Kodam III/Siliwangi

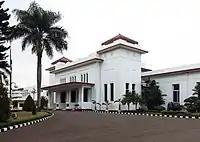
Headquarter kodam III Siliwangi, formerly Het Paleis van de Legercommandant (Palace of the Commander of War), by Indies architect Wolff Schoemaker, designed in New Indies Style

4 Military Subarea Commands (Korem) and an Independent Military District Command (Kodim) comprise the command, which today covers the two provinces of West Java and Banten.